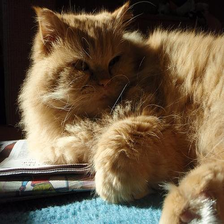
Species: cat
Breed: Persian